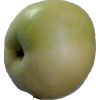
Label: Apple 6